Dmitri Makarov (footballer)

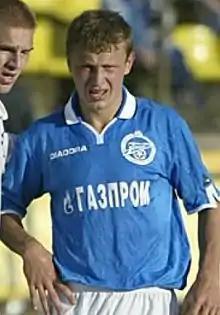
Makarov in 2002

Dmitri Alekseyevich Makarov (born 16 September 1982) is a former Russian professional footballer.